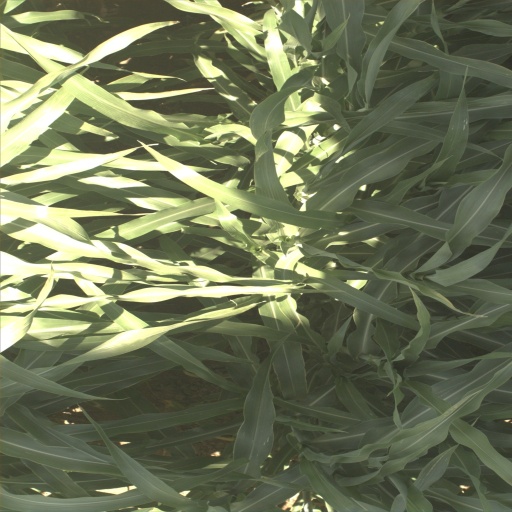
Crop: sorghum